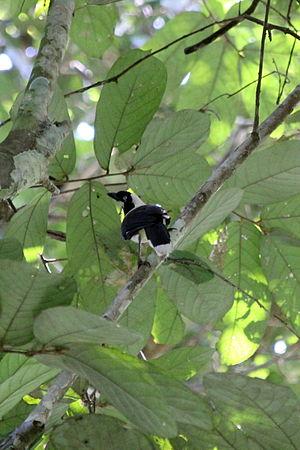
Le Geai de Cayenne est une espèce de passereaux de la famille des Corvidae.